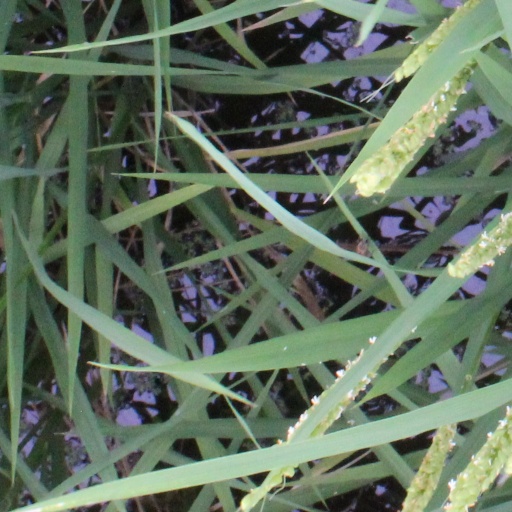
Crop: rice